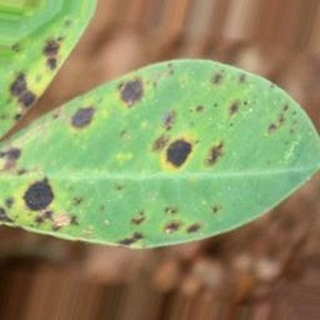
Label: groundnut_late_leaf_spot